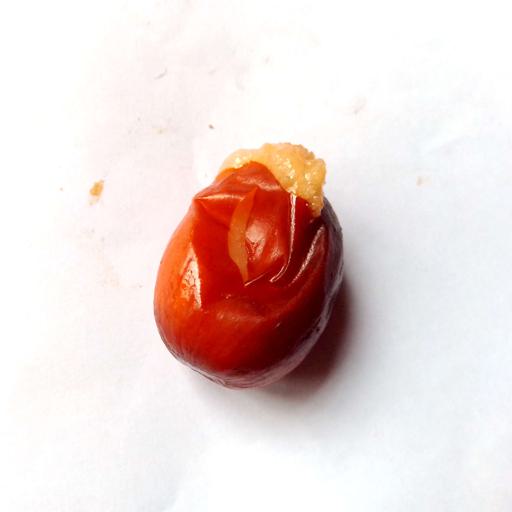
Label: bruised